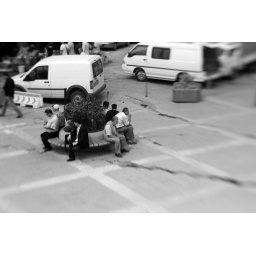
near the fish market